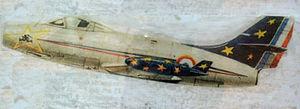
Décoration de la patrouille de france alors qu'elle était sur la base aérienne 136 Bremgarten et sur Ouragan .
La base aérienne 136 Bremgarten est une ancienne base aérienne utilisée par l'Armée de l'air française située en Allemagne, sur la rive droite du Rhin à Hartheim am Rhein, juste en face du village de Fessenheim.